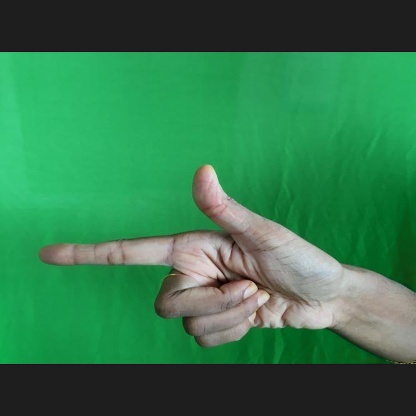
Mudra: Chandrakala